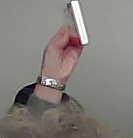
Product: kinder_chocolate